The Texas Tribune

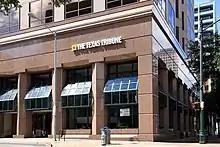
Sign for the "Texas Tribune" offices at the Capitol Center in Downtown Austin

The Texas Tribune is a nonprofit politics and public policy news website headquartered in Austin, Texas, United States. Its stated aim is to promote civic engagement through original, explanatory journalism and public events.